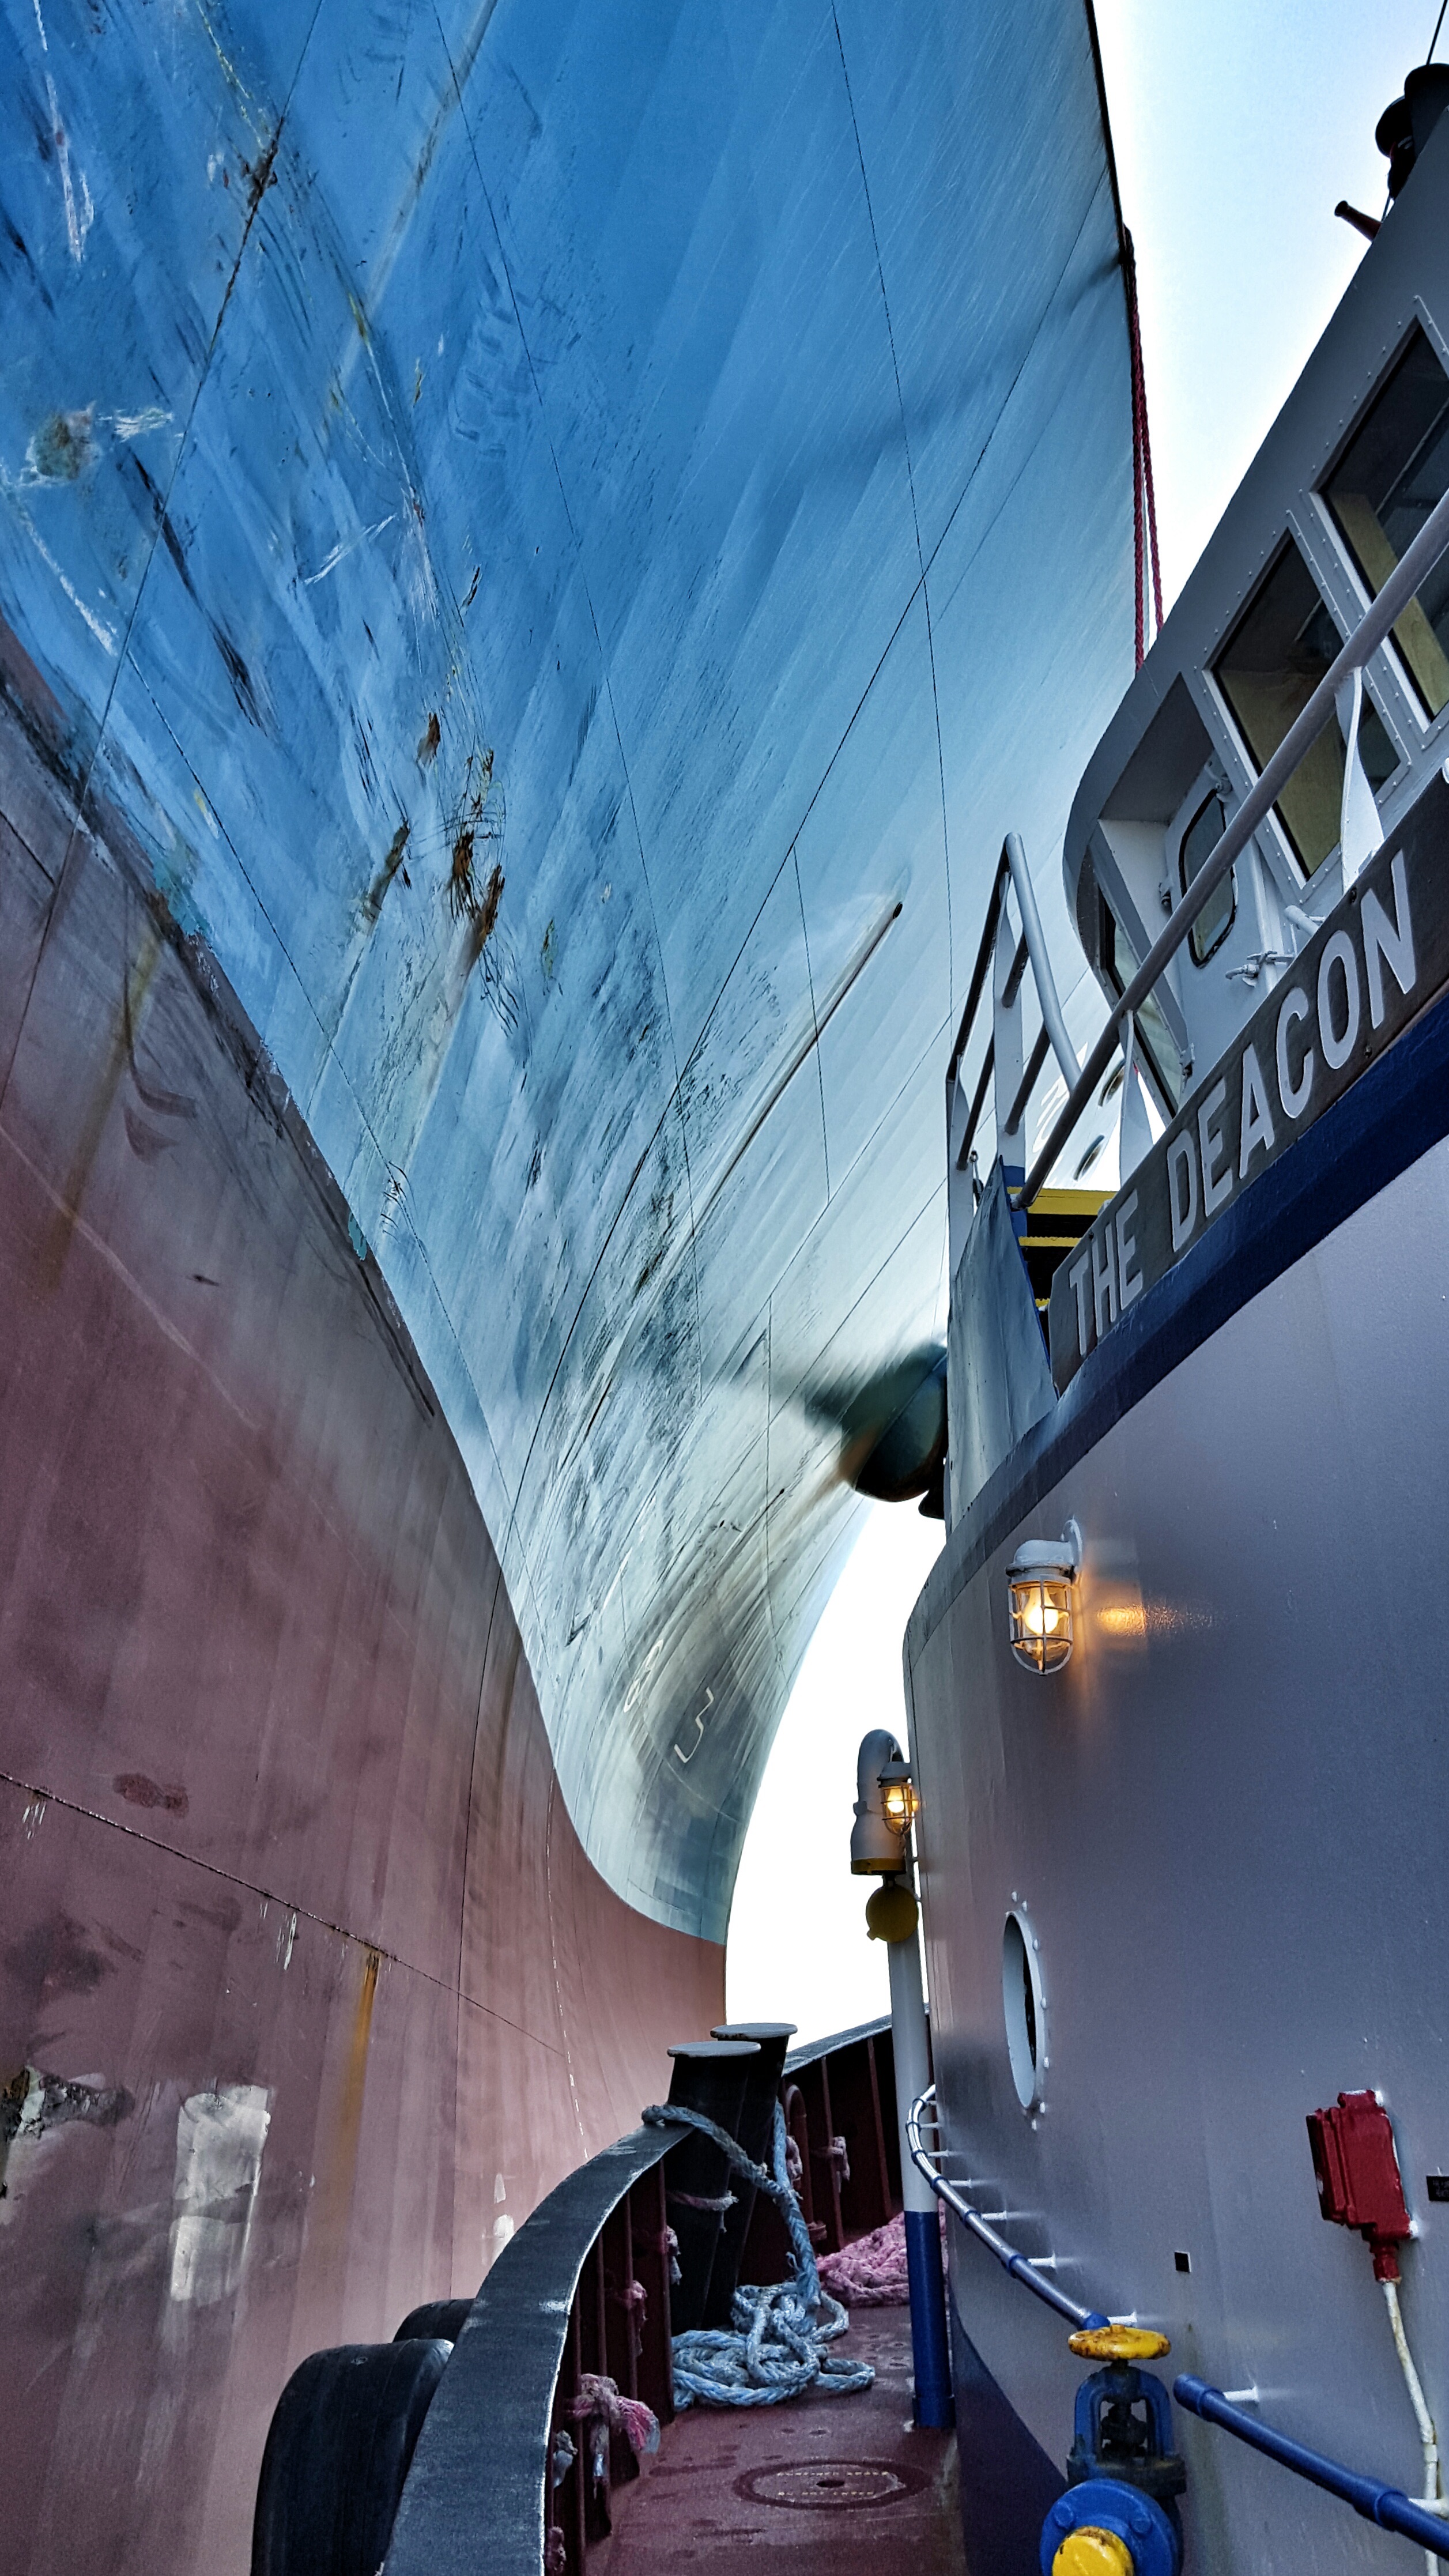
transport, vehicle, aviation, color, flight, blue, public transport, infrastructure, atmosphere of earth